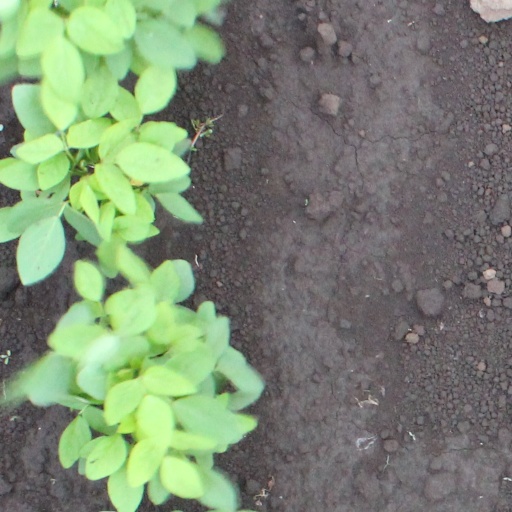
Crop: soybean